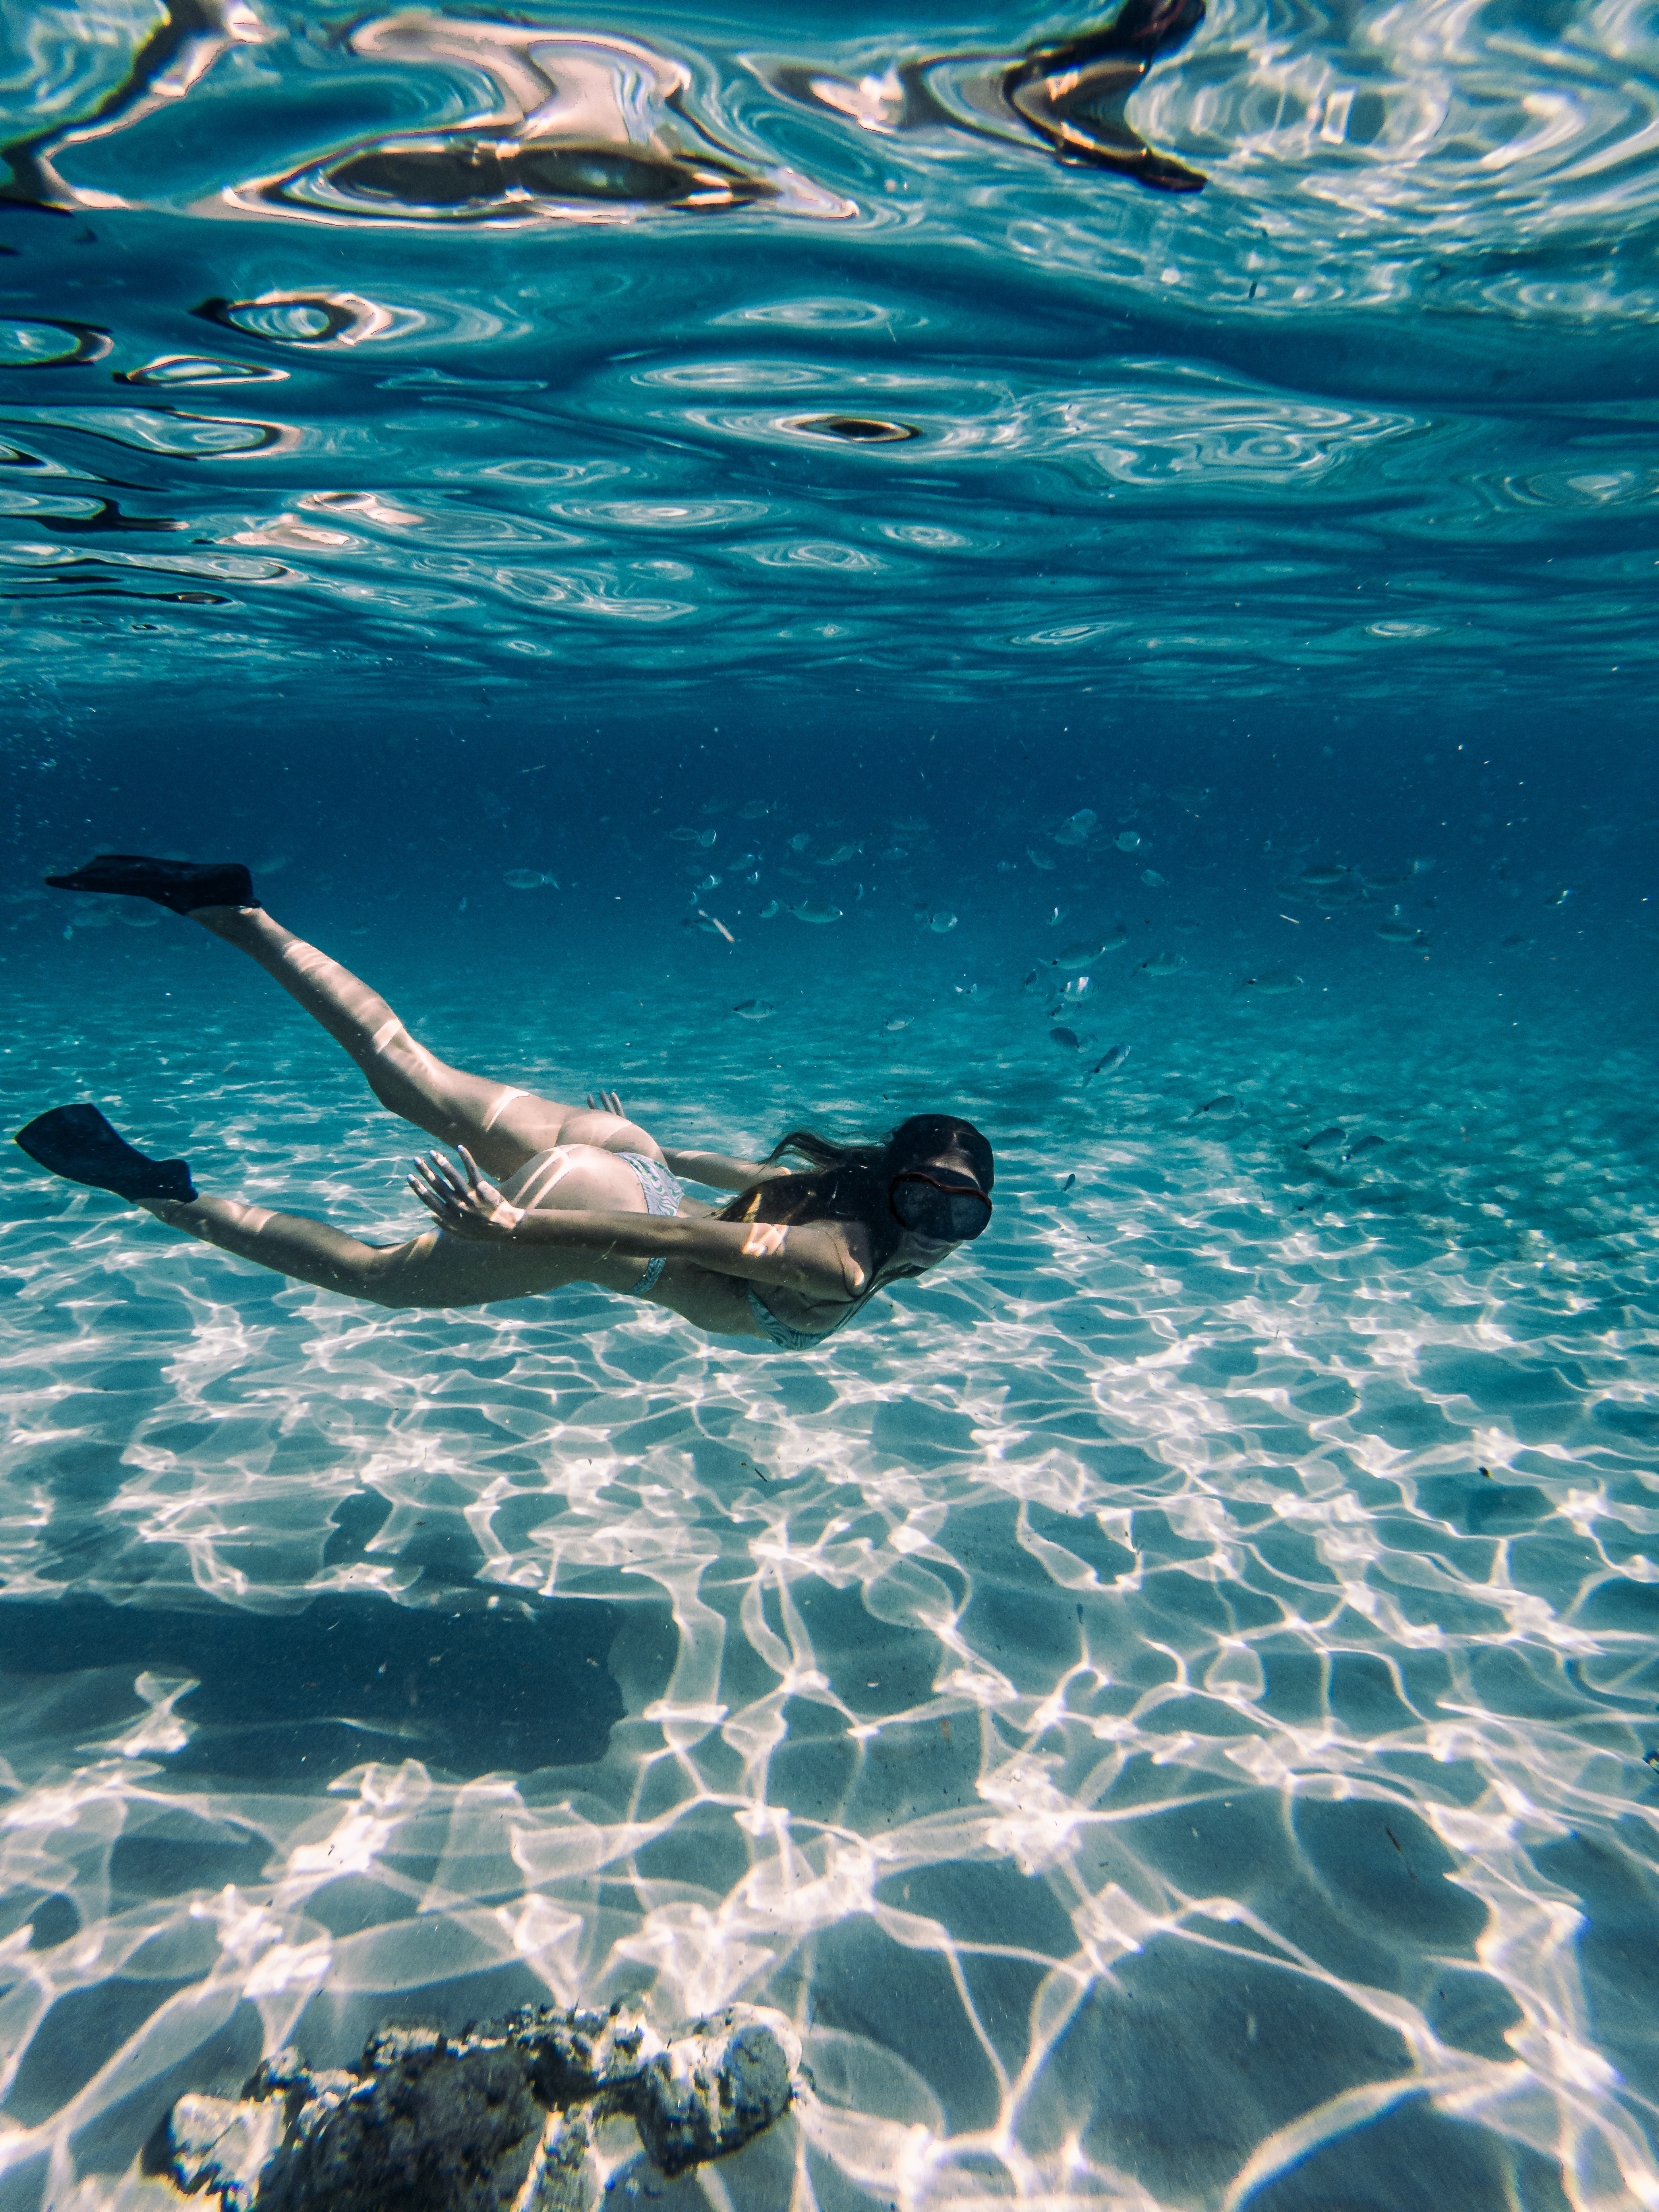
woman, water, swimming pool, People in nature, azure, swimmer, happy, outdoor recreation, leisure, lake, underwater, aqua, recreation, fun, swimwear, electric blue, wind wave, sky, personal protective equipment, sports, reflection, ocean, wave, competition event, leisure centre, individual sports, sea, vacation, water sport, diving, physical fitness, endurance sports, tropics